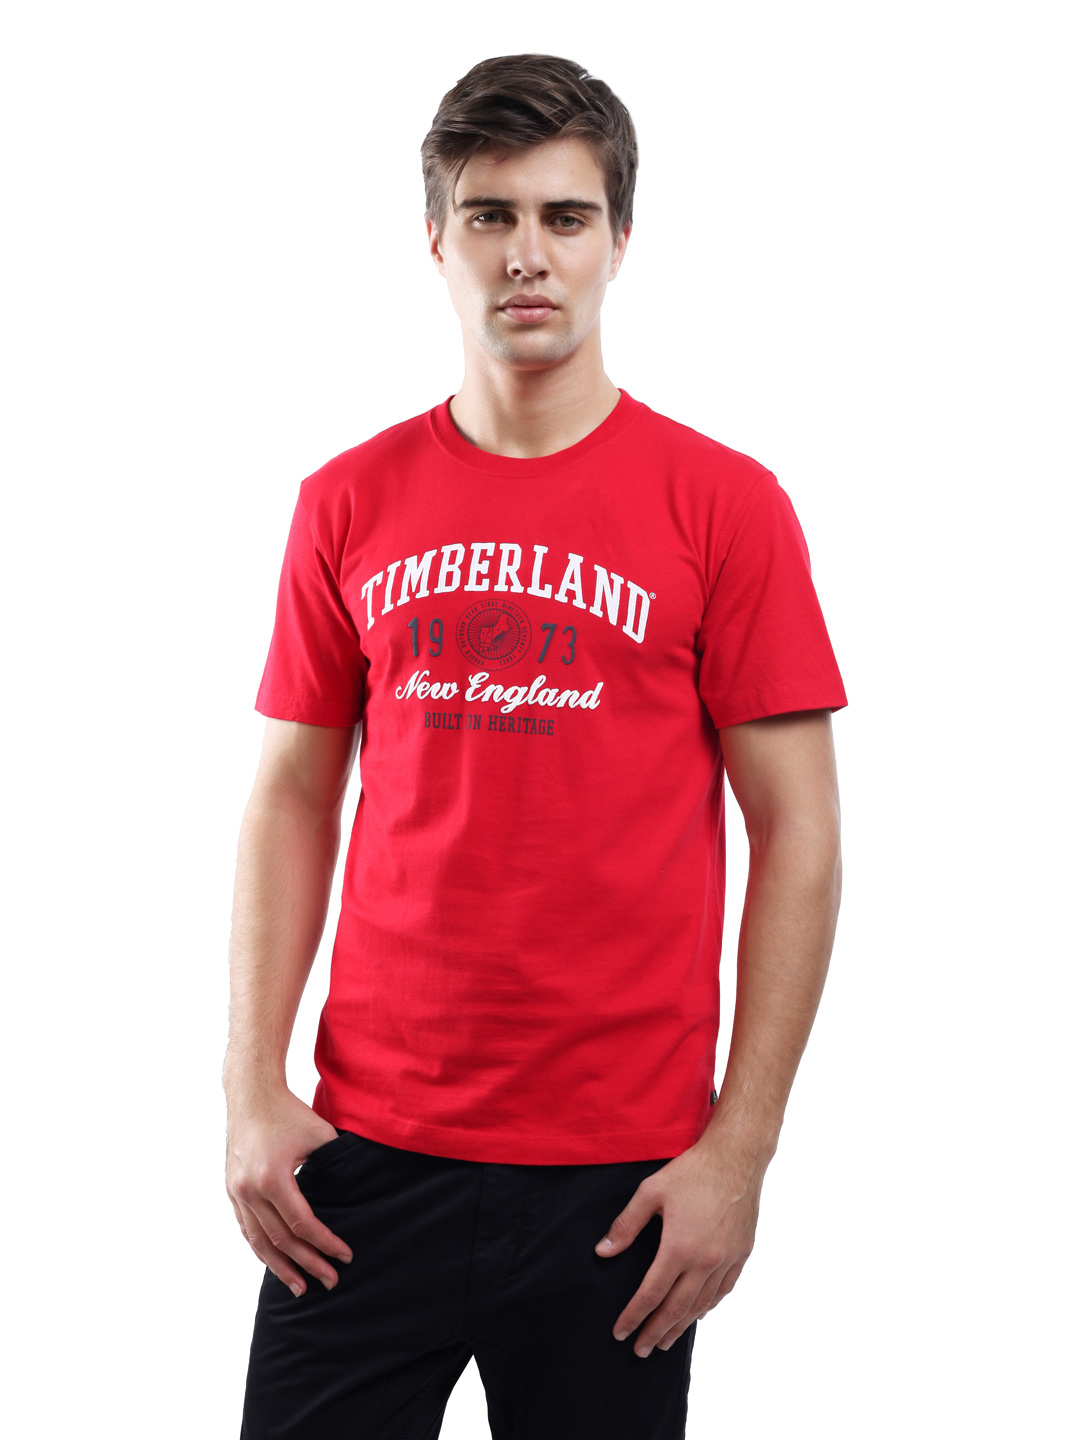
Timberland Men's Linear Logo Red T-shirt
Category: Apparel / Topwear / Tshirts
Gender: Men
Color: Red
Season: Summer 2011
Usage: Casual